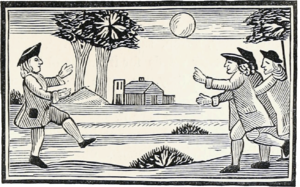
Nommé à l'origine football association, le football /futbol/, ou soccer, est un sport collectif qui se joue principalement au pied avec un ballon sphérique. Il oppose deux équipes de onze joueurs dans un stade, que ce soit sur un terrain gazonné ou sur un plancher. L'objectif de chaque camp est de mettre le ballon dans le but adverse, sans utiliser les bras, et de le faire plus souvent que l'autre équipe.